Irish Republican Army (1922–1969)

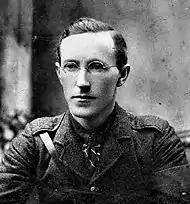
Liam Lynch was the first Chief of Staff of the Anti-Treaty IRA. He died during the Irish Civil War.

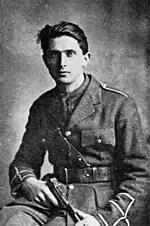
Mick Mansfield, Staff Engineer, Waterford Brigade, 1922.

On the outbreak of civil war in June 1922, the government of the Irish Free State issued directives to newspapers that its Army was to be called "The National Army", and that its opponents were to be called "Irregulars" and were not to be associated with the IRA of 1919–1921. This attitude hardened as the Civil War went on, and especially after the killing of Michael Collins in an ambush in August 1922. Collins wrote to W. T. Cosgrave on 25 July 1922 that those on the anti-Treaty side were "misguided, but practically all of them are sincere". However, the subsequent government attitude under Cosgrave was that the anti-Treaty side were rebels against the lawful government, and were not entitled to recognition as legitimate combatants. Some of the officers of the new Irish Army, led by Liam Tobin, formed an association called the "Old IRA" to distinguish themselves from the anti-Treaty fighters. Some pro-Treaty IRA officers, such as Eoin O'Duffy, alleged that the "Irregulars" had not fought the British in the War of Independence. O'Duffy claimed that the Kerry IRA's sole contribution in 1919–21 was "the shooting of an unfortunate soldier on the day of the truce". In Kerry's case—which saw more Royal Irish Constabulary (RIC) men killed than anywhere else outside Dublin and Tipperary—this was far from true; however, some areas such as County Sligo and County Wexford did see considerably more action in the Civil War than in the War of Independence. Other IRA men such as Florence O'Donoghue formed a group called the "neutral IRA", which tried to reconcile the two factions.